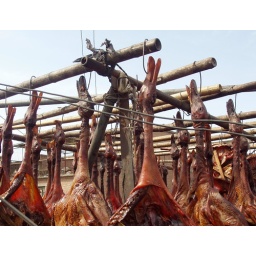
Dried ducks near a fabric market in Beijing.